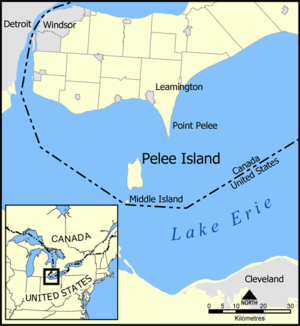
Le Parc national de la Pointe-Pelée se situe dans le comté d'Essex dans le sud-ouest de l'Ontario. Il couvre une péninsule boisée comportant des zones marécageuses et qui se termine en pointe dans le lac Érié. Le parc est la terre continentale la plus au sud du Canada, sa latitude étant équivalente à celle de la partie nord de la Californie. Seule l'île de Pointe-Pelée, dans le lac, se trouve plus au sud. Le nom provient des explorateurs de Nouvelle-France qui voyaient son versant oriental dénudé en passant sur le lac. En effet, ce côté-là est rocheux et sans arbres. La pointe se terminait en une plage sablonneuse mais en 2006, les vagues du lacs poussée par les vents érodèrent le sable.
L'île Pelée est une île du lac Érié au Canada.